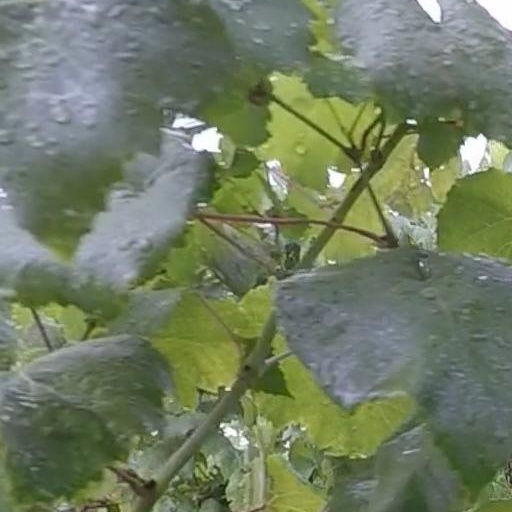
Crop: grape